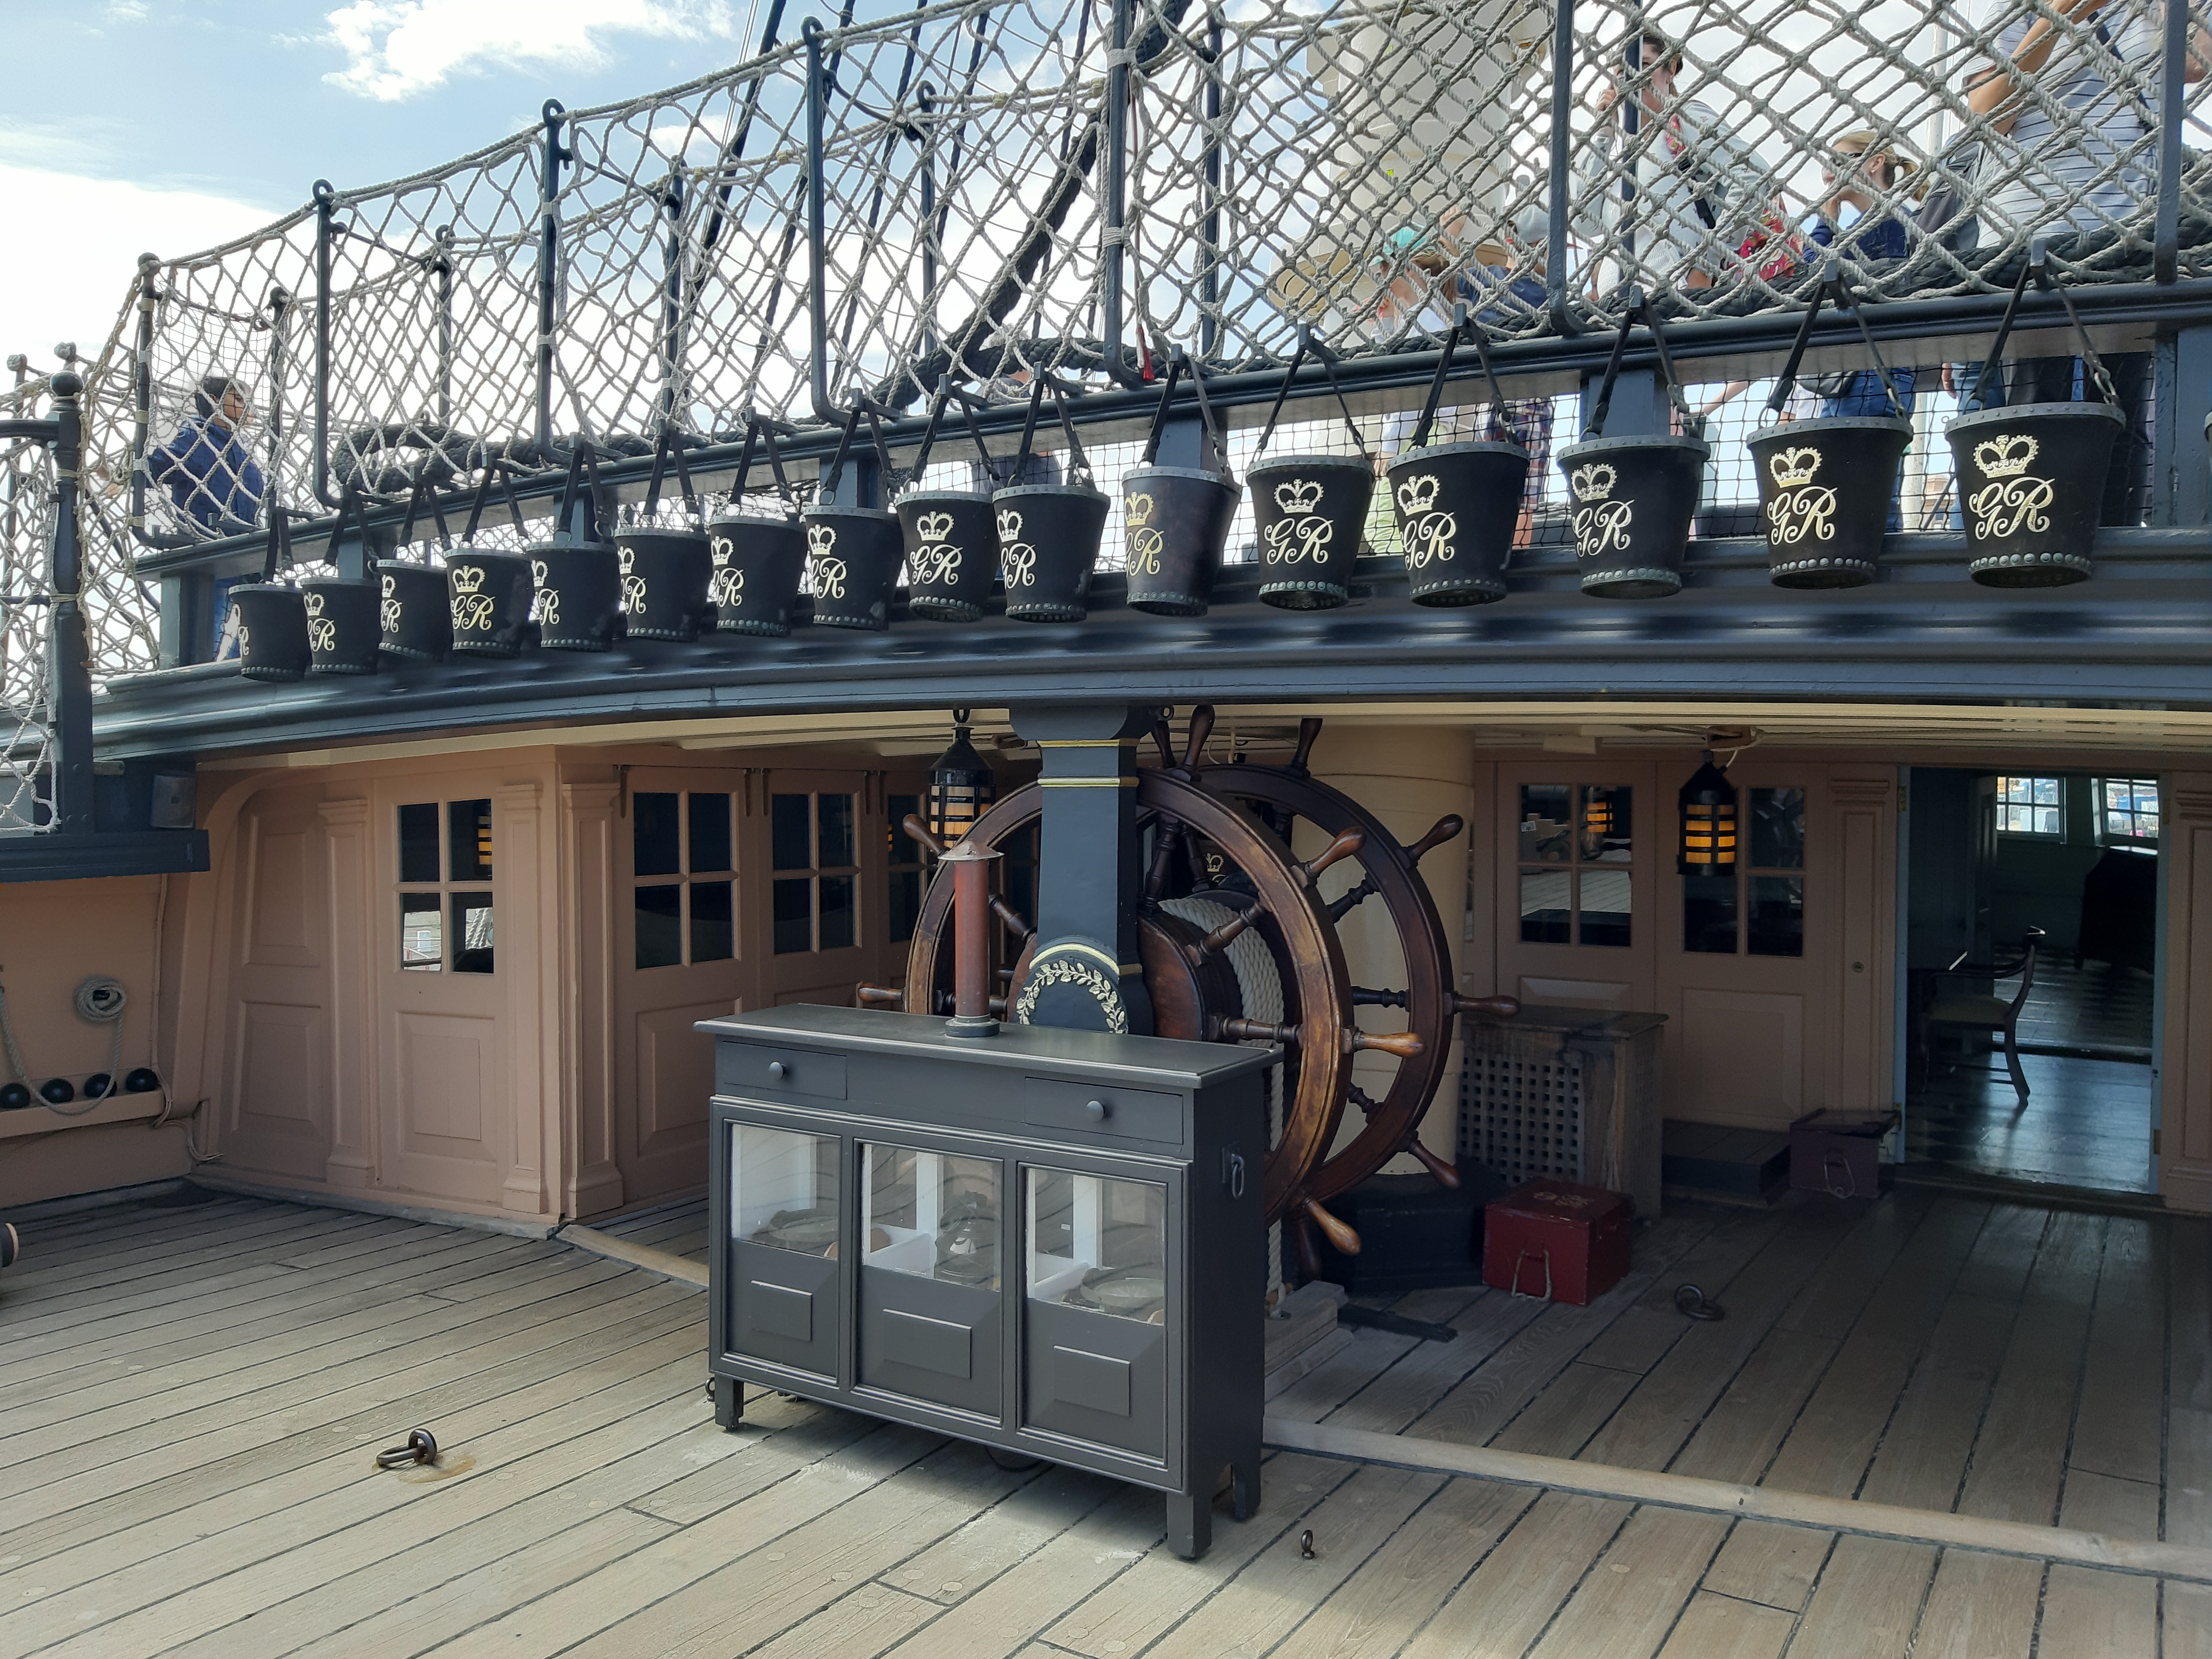
natural, cloud, sky, architecture, wood, facade, house, city, metal, building, beam, roof, engineering, window, plant, daylighting, steel, machine, mixed use, naval architecture, hardwood, flooring, tourist attraction, automotive wheel system, luxury vehicle, door, room, symmetry, handrail, transport, bridge, electricity, deck